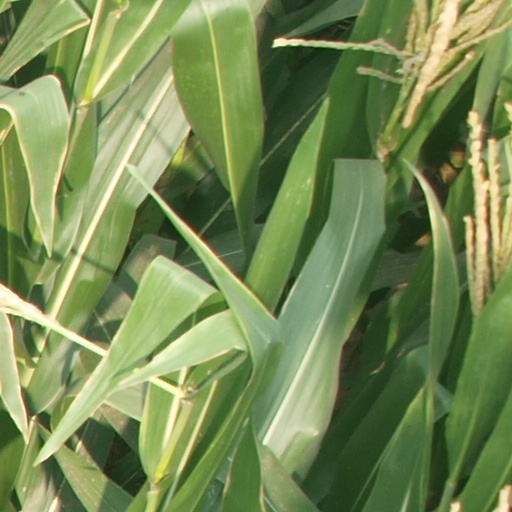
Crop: maize; corn